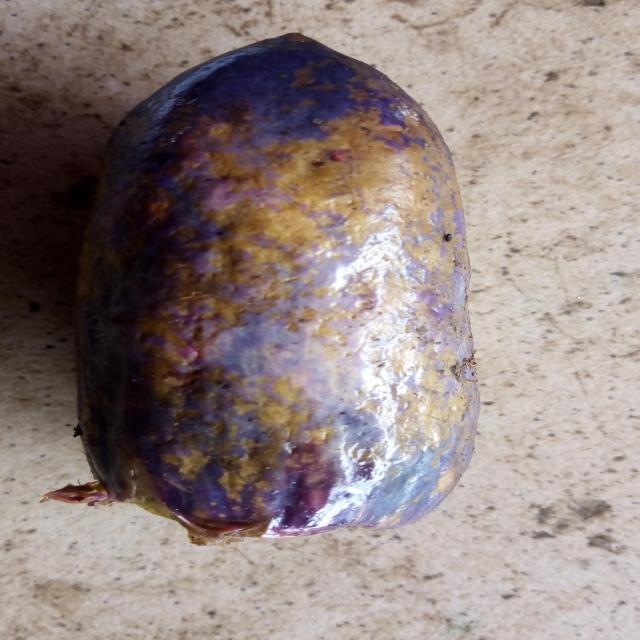
Plum grade: bruised